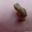
Label: frog